List of Neon Genesis Evangelion characters

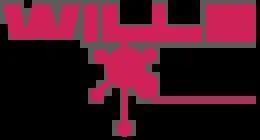
Wille's logo

is the Fifth Child, who is sent to Nerv as a replacement pilot for Unit 02 following Asuka's psychological breakdown. Kaworu befriends Shinji Ikari, towards whom he has a sincere and unconditional affection, and then reveals himself as the seventeenth and final Angel Tabris. Kaworu infiltrates Nerv's headquarters in an attempt to reunite with the first Angel Adam, but after discovering that the second Angel Lilith is locked in the Terminal Dogma, he asks Shinji to kill him. Kaworu was born on September 13, 2000, the same day as the Second Impact.